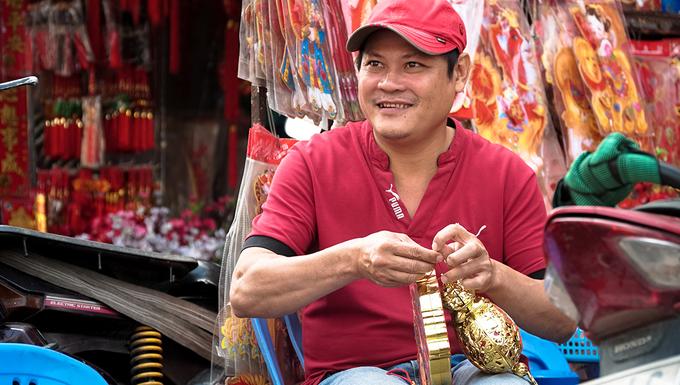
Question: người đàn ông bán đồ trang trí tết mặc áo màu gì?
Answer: màu đỏ